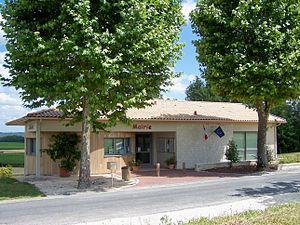
Mairie de Margueron, Gironde, France
Margueron est une commune du Sud-Ouest de la France, située dans le département de la Gironde.